County of Baden

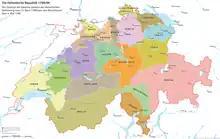
Map of the Helvetic Republic in 1798/99 with the Canton of Baden

The County of Baden was dissolved after the 1798 French invasion. On 19 March 1798, the governments of Zurich and Bern agreed to the creation of the short-lived Canton of Baden in the Helvetic Republic. With the Act of Mediation in 1803, the Canton of Baden was dissolved, becoming part of Aargau.